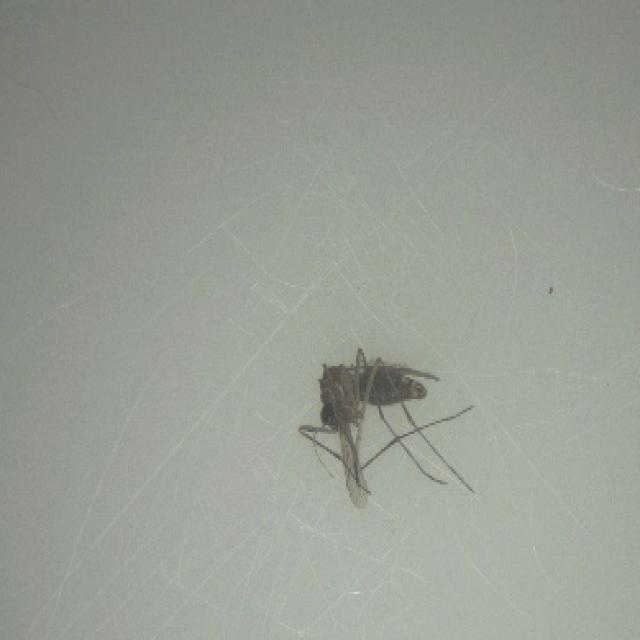
Species: culex_tritaeniorhynchus